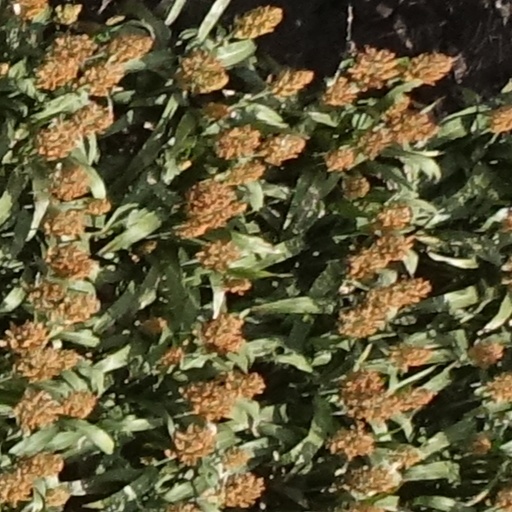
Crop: sorghum